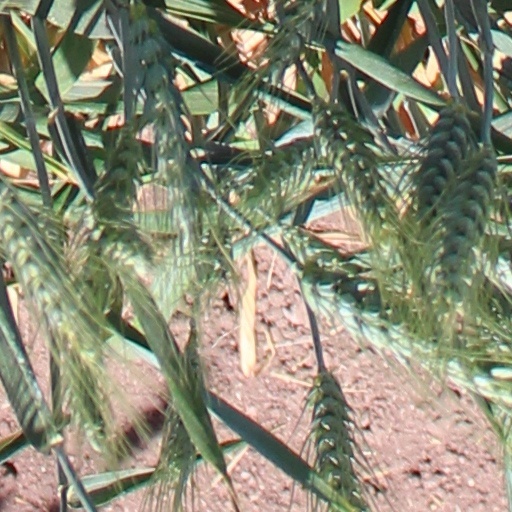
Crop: wheat